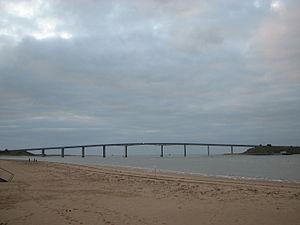
Le pont de Noirmoutier est un pont situé dans le département français de la Vendée, construit au début des années 1970 pour relier l'île de Noirmoutier au continent. Avant son ouverture, un service de navettes maritimes faisait le trajet entre l'estacade de La Fosse et celle de Fromentine.
Fromentine est un faubourg de la commune de La Barre-de-Monts, dans le département français de la Vendée. C'est à la fois une station balnéaire et un port d'embarquement pour l'île d'Yeu.